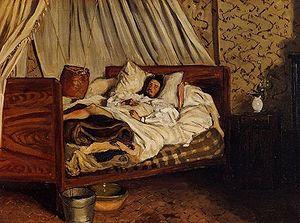
Reproduction d'après Frédéric Bazille (Français, 1841-1870): L'ambulance improvisée (Monet blessé), original de 1865.
Le Baiser au lépreux est un roman de François Mauriac paru en 1922 aux éditions Grasset. C'est le premier succès de son auteur auprès du public avec plus de 18 000 exemplaires vendus en quelques mois et une réception élogieuse de la critique littéraire. Le roman est considéré comme le premier chef d'œuvre de l'auteur.